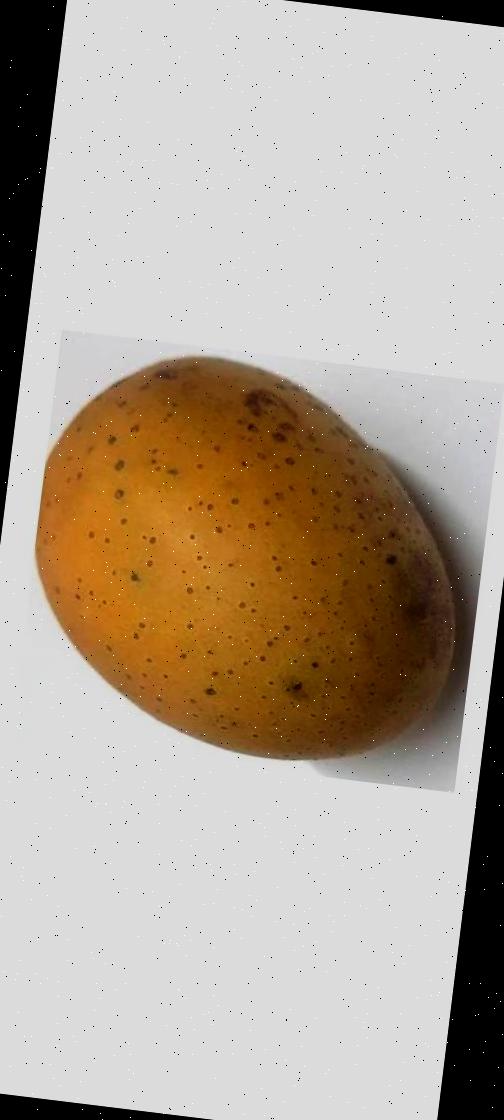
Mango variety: Gourmoti